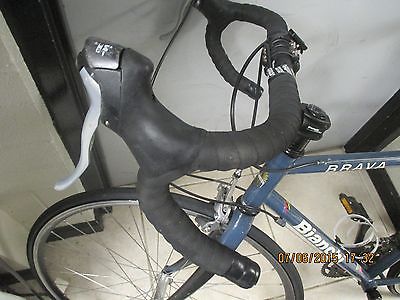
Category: bicycle